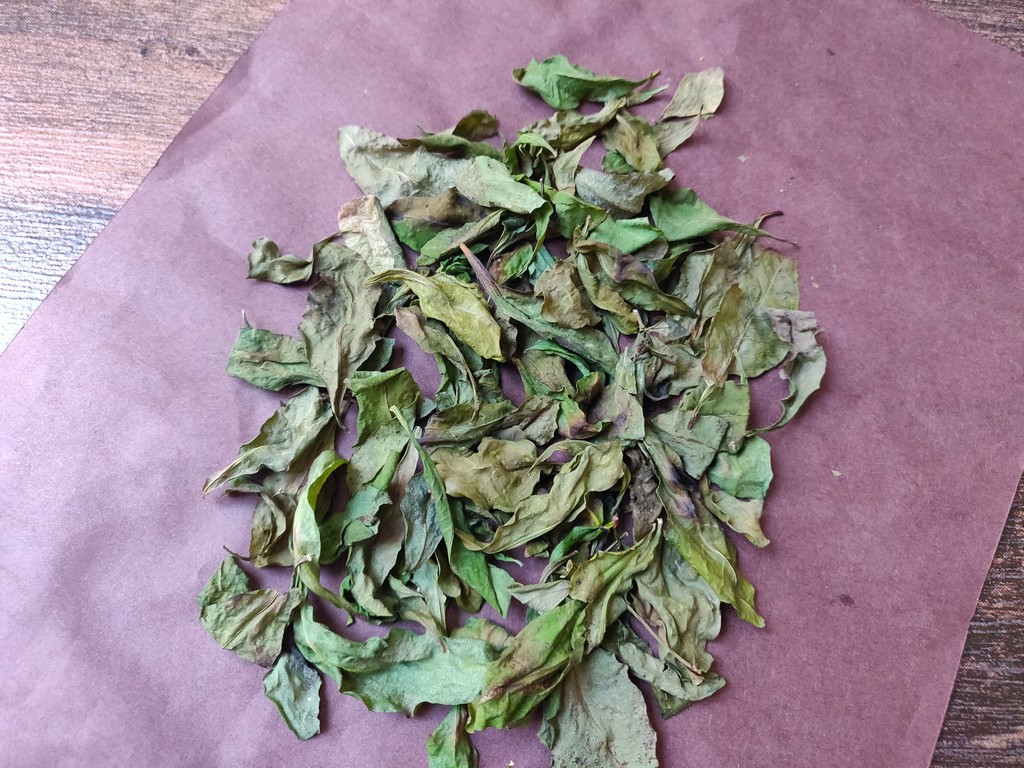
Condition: Dried
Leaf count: multiple
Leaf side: unknown